Expansion tube

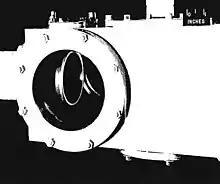
Pilot Model Expansion Tube (9442999705)

An expansion tube is a type of impulse facility that is conceptually similar to a shock tube with a secondary diaphragm, an expansion section, a test section, and a dump tank where the endwall would be located in a shock tube. It is typically used to produce high enthalpy flows for high speed aerodynamic flow and aerodynamic heating and atmospheric reentry testing.